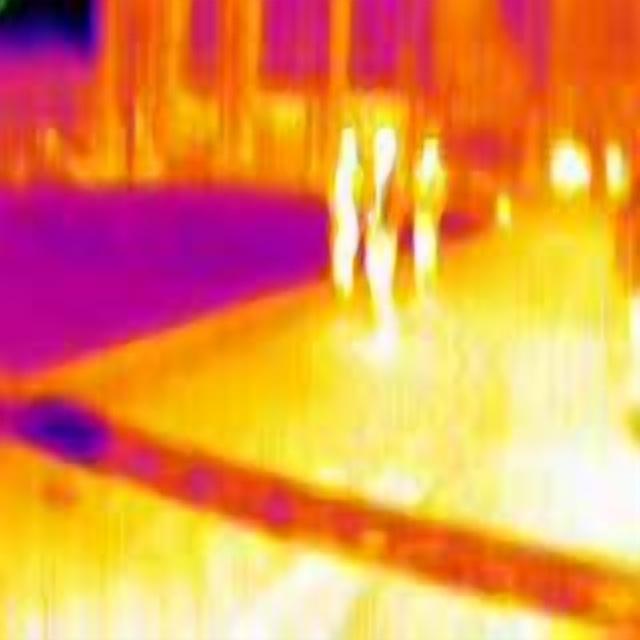
Detected objects:
label: person
label: person
label: person